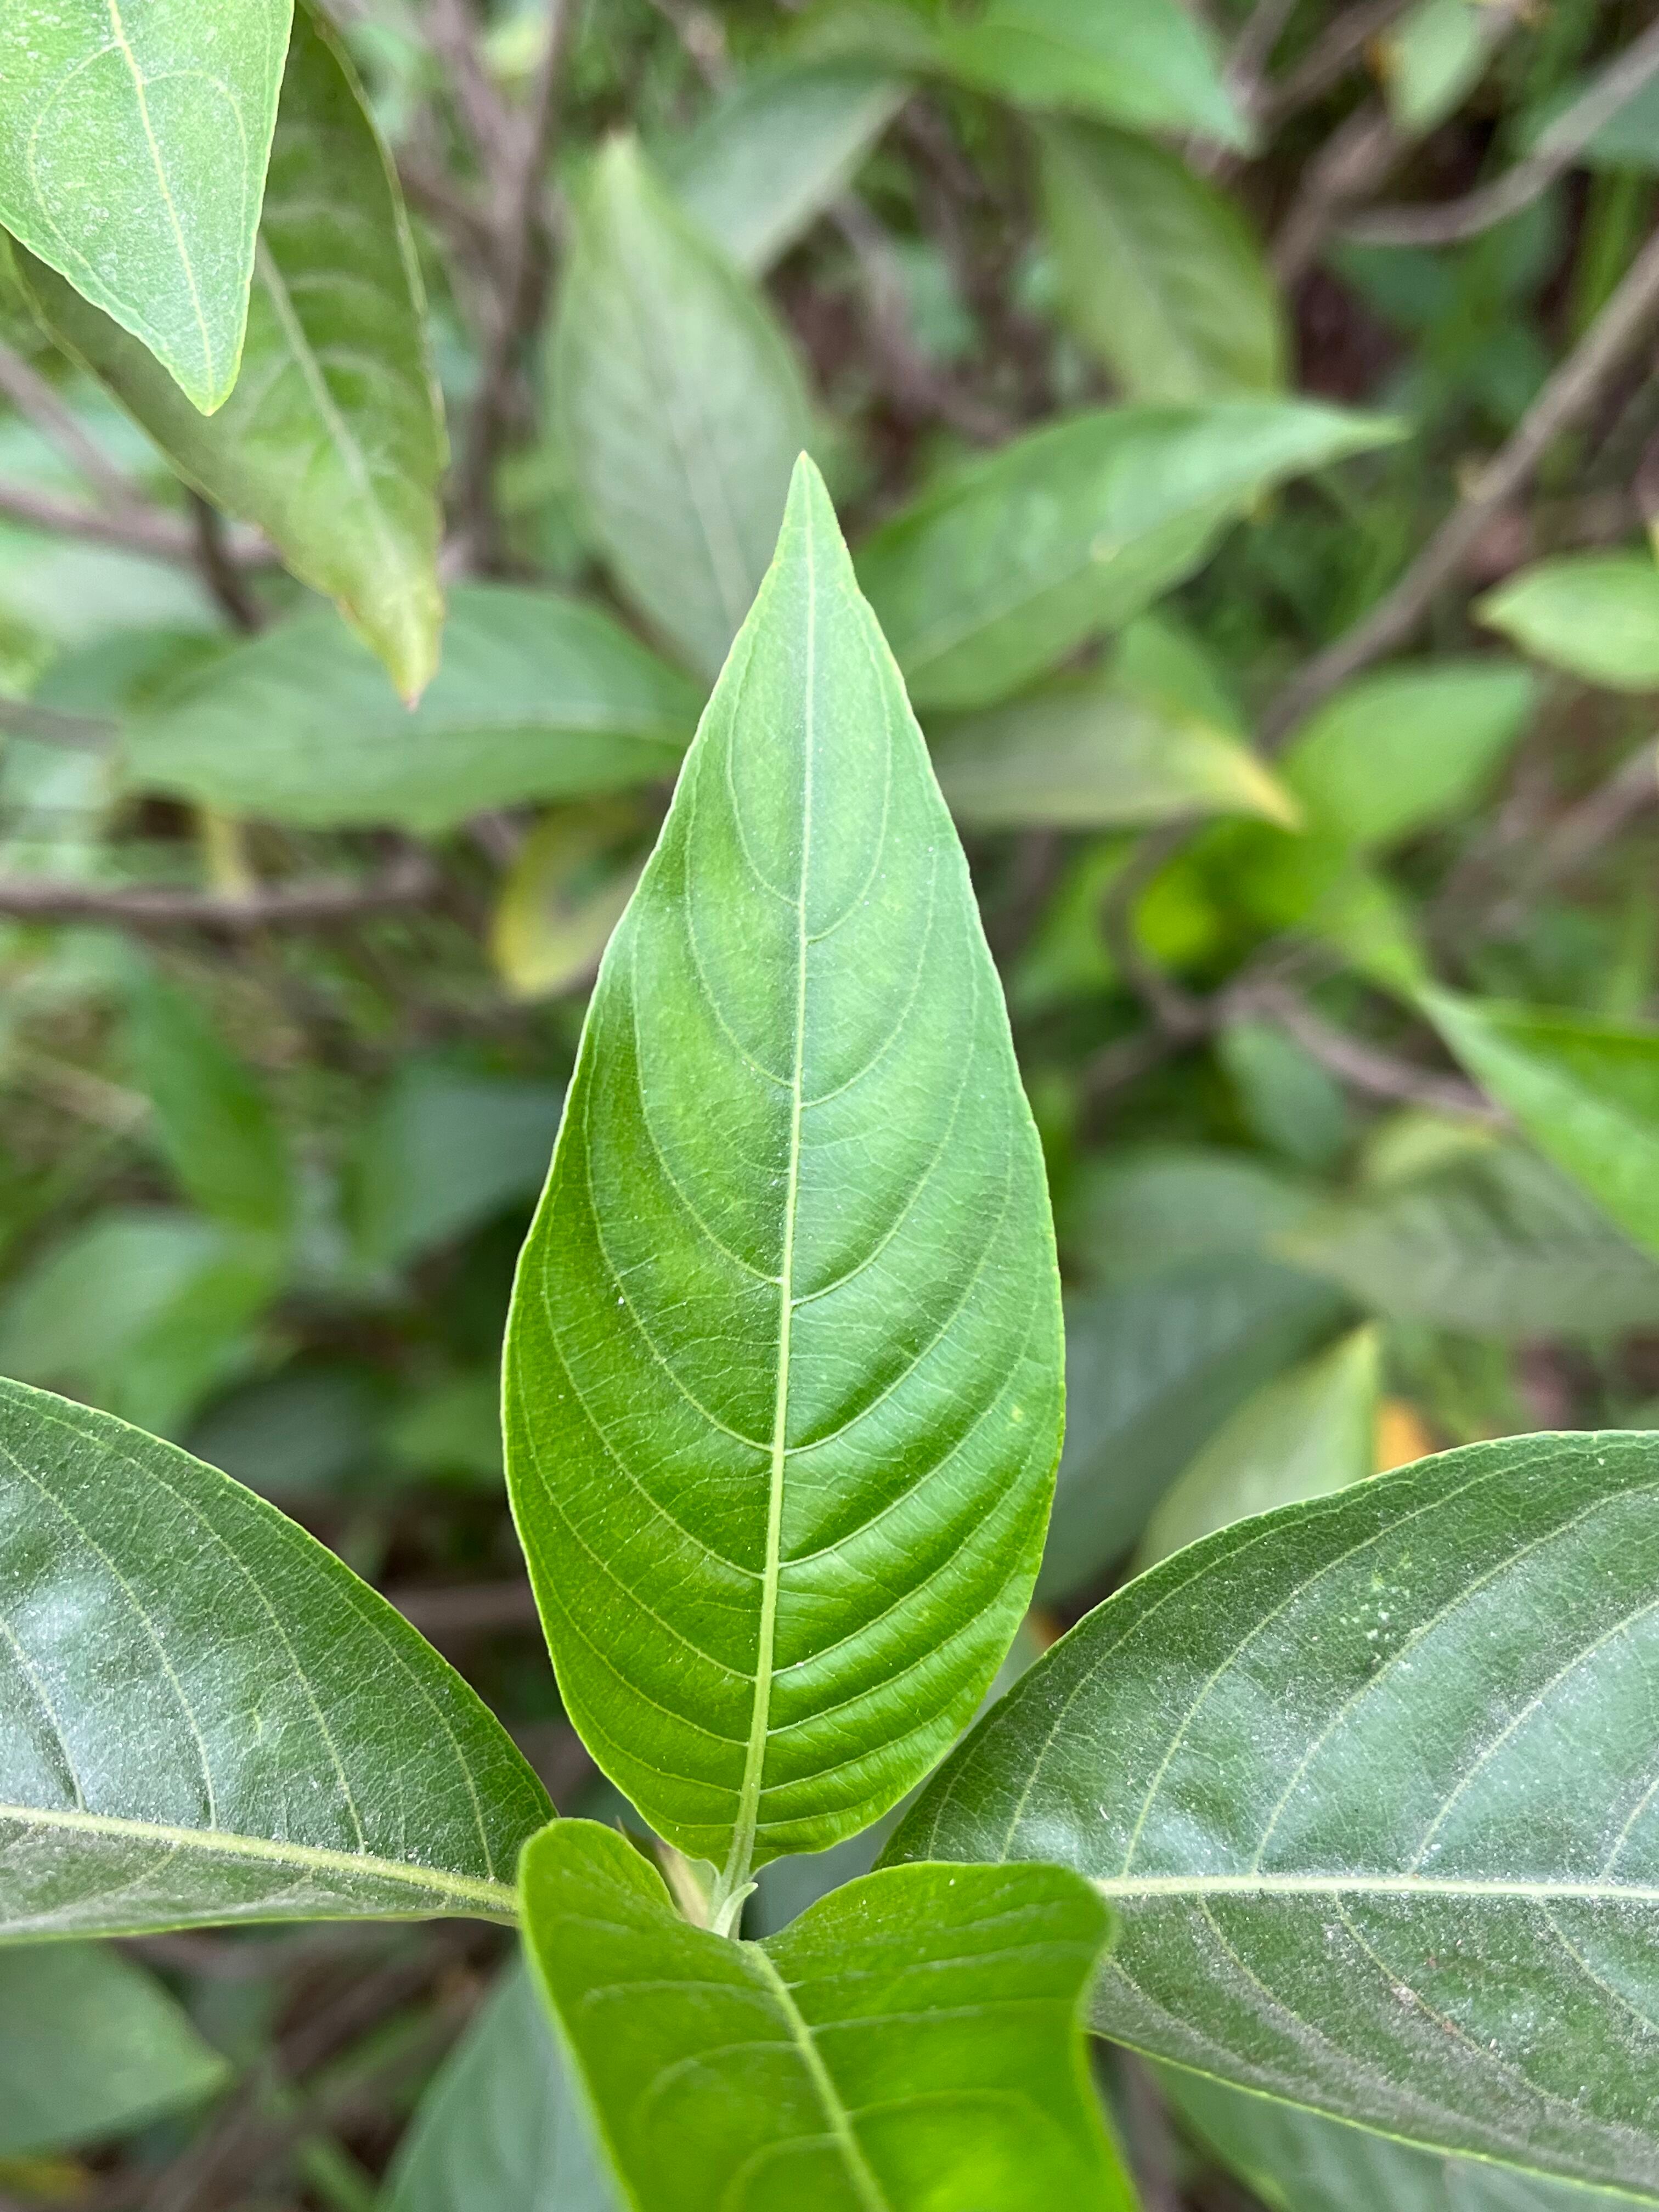
Plant species: justicia-adhatoda